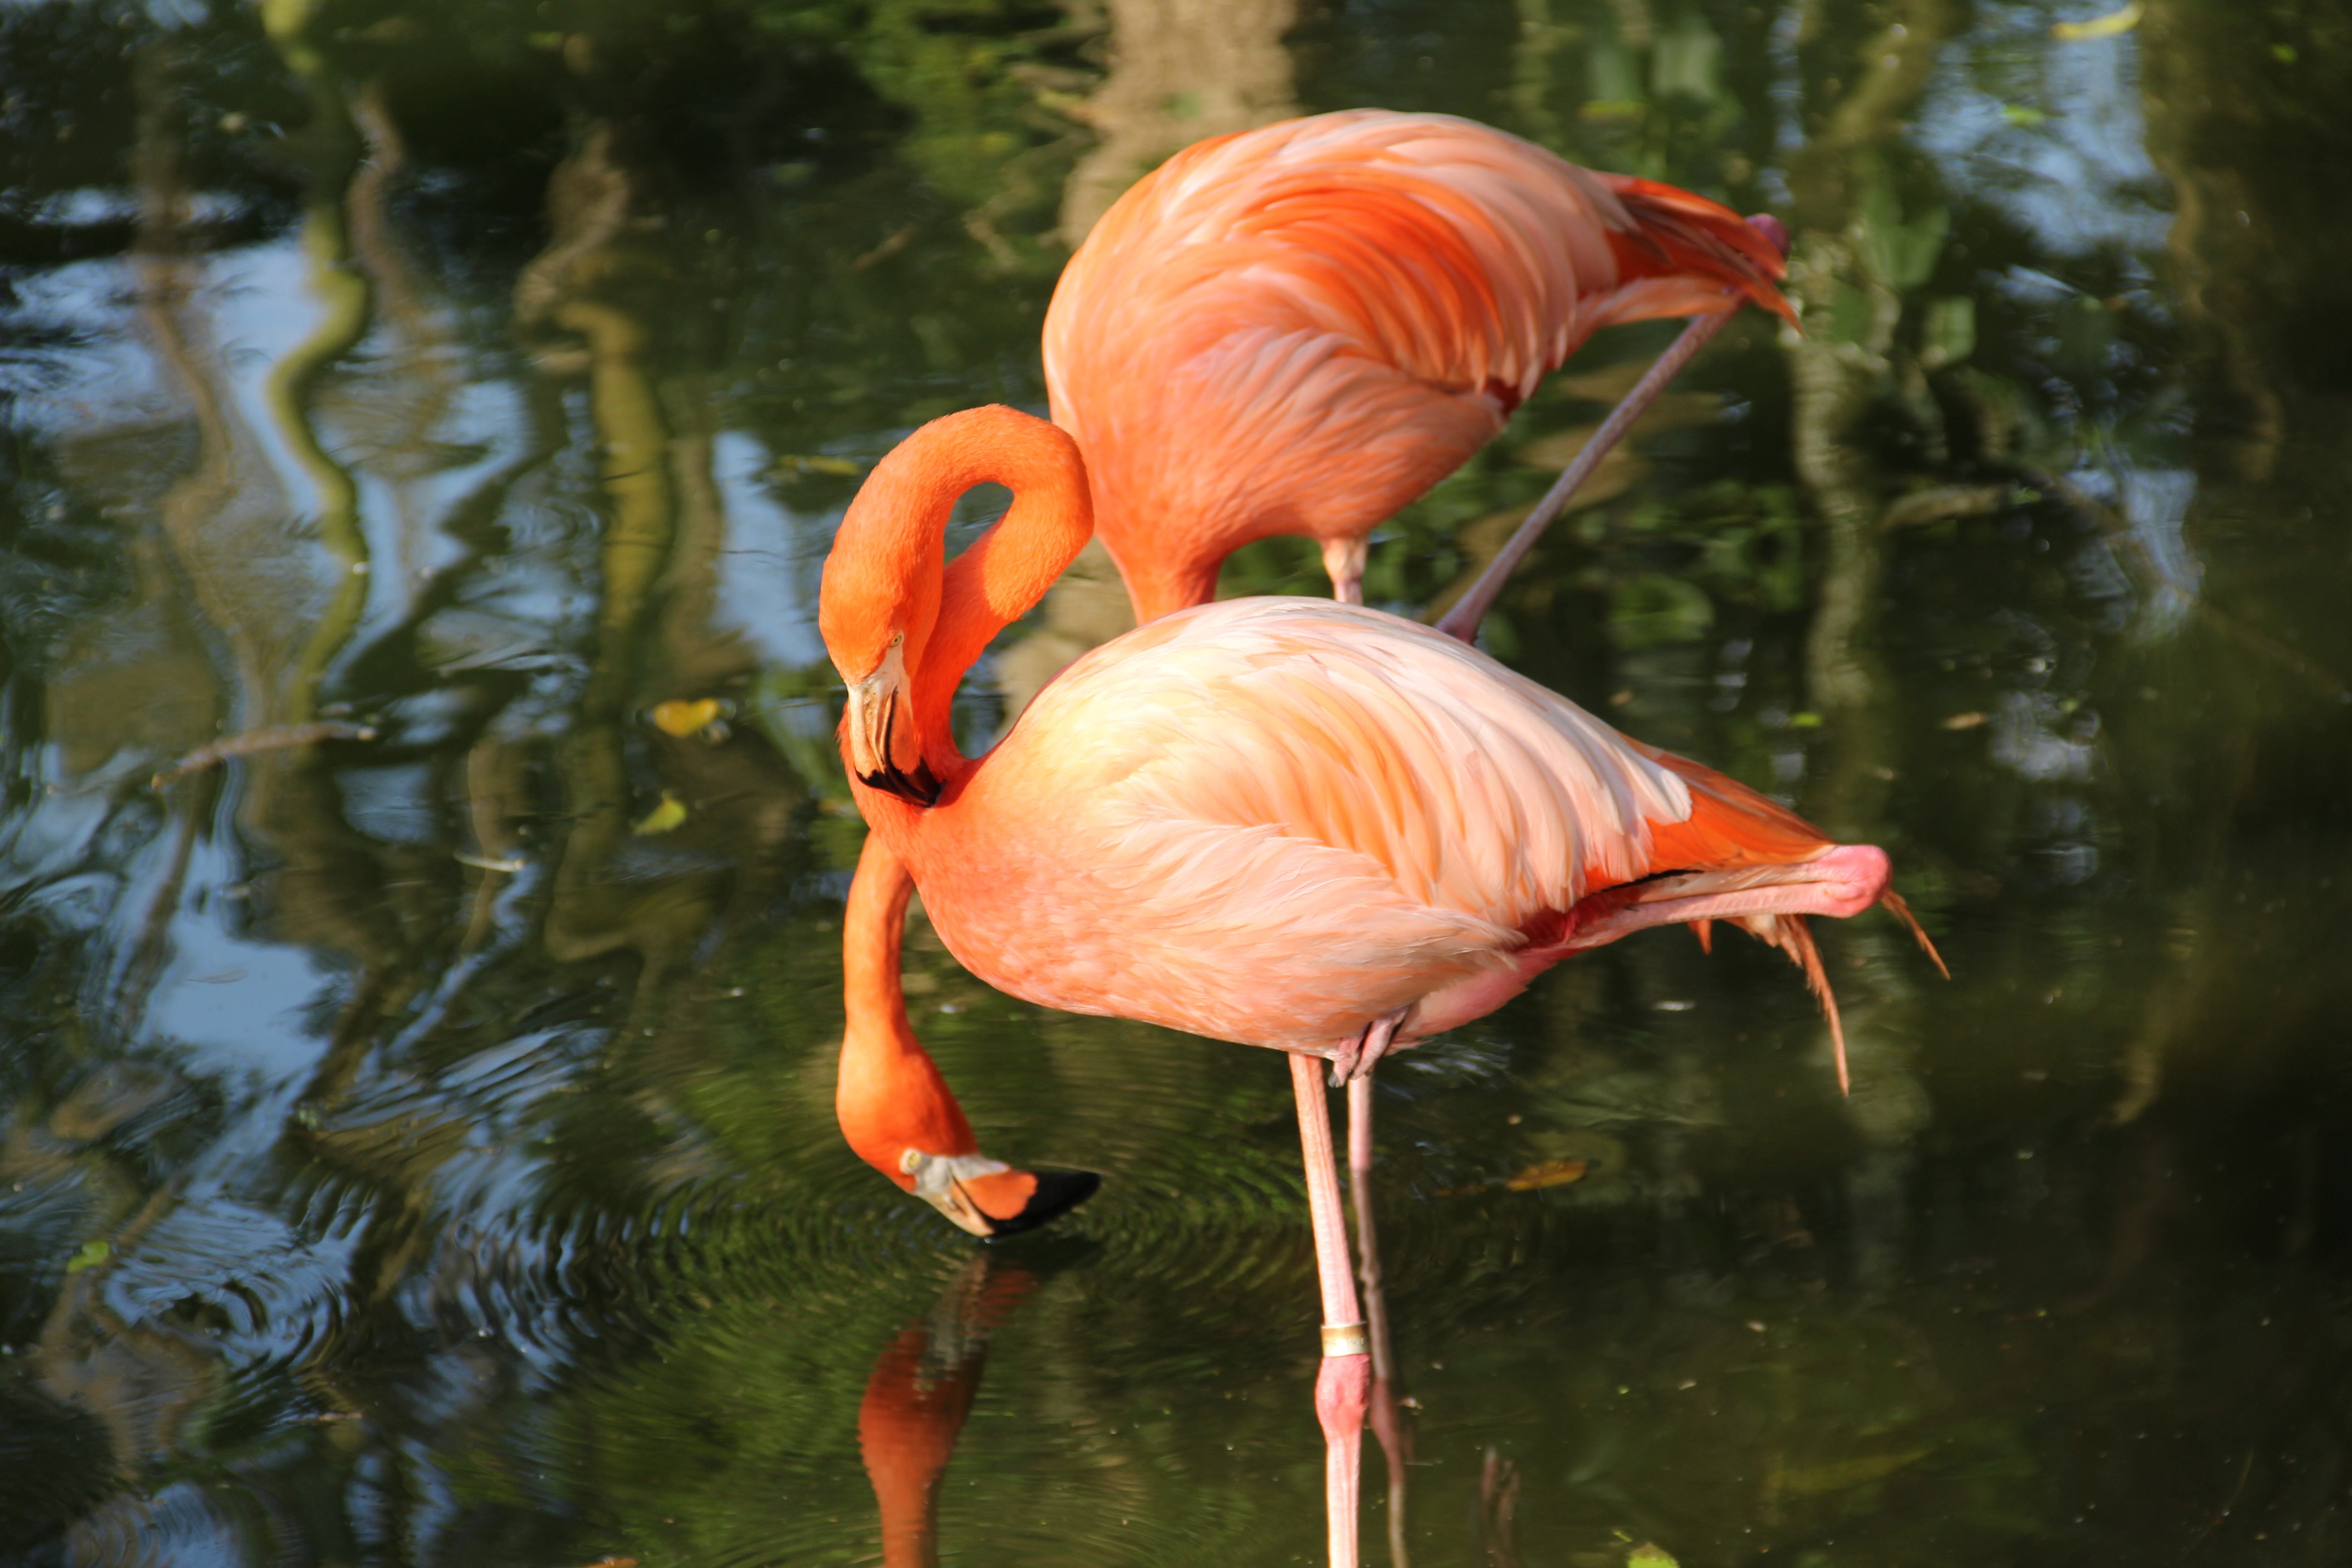
flamingo, bird, vertebrate, greater flamingo, beak, water bird, wildlife, pink, botany, pond, organism, reflection, bank, plant, zoo, tail